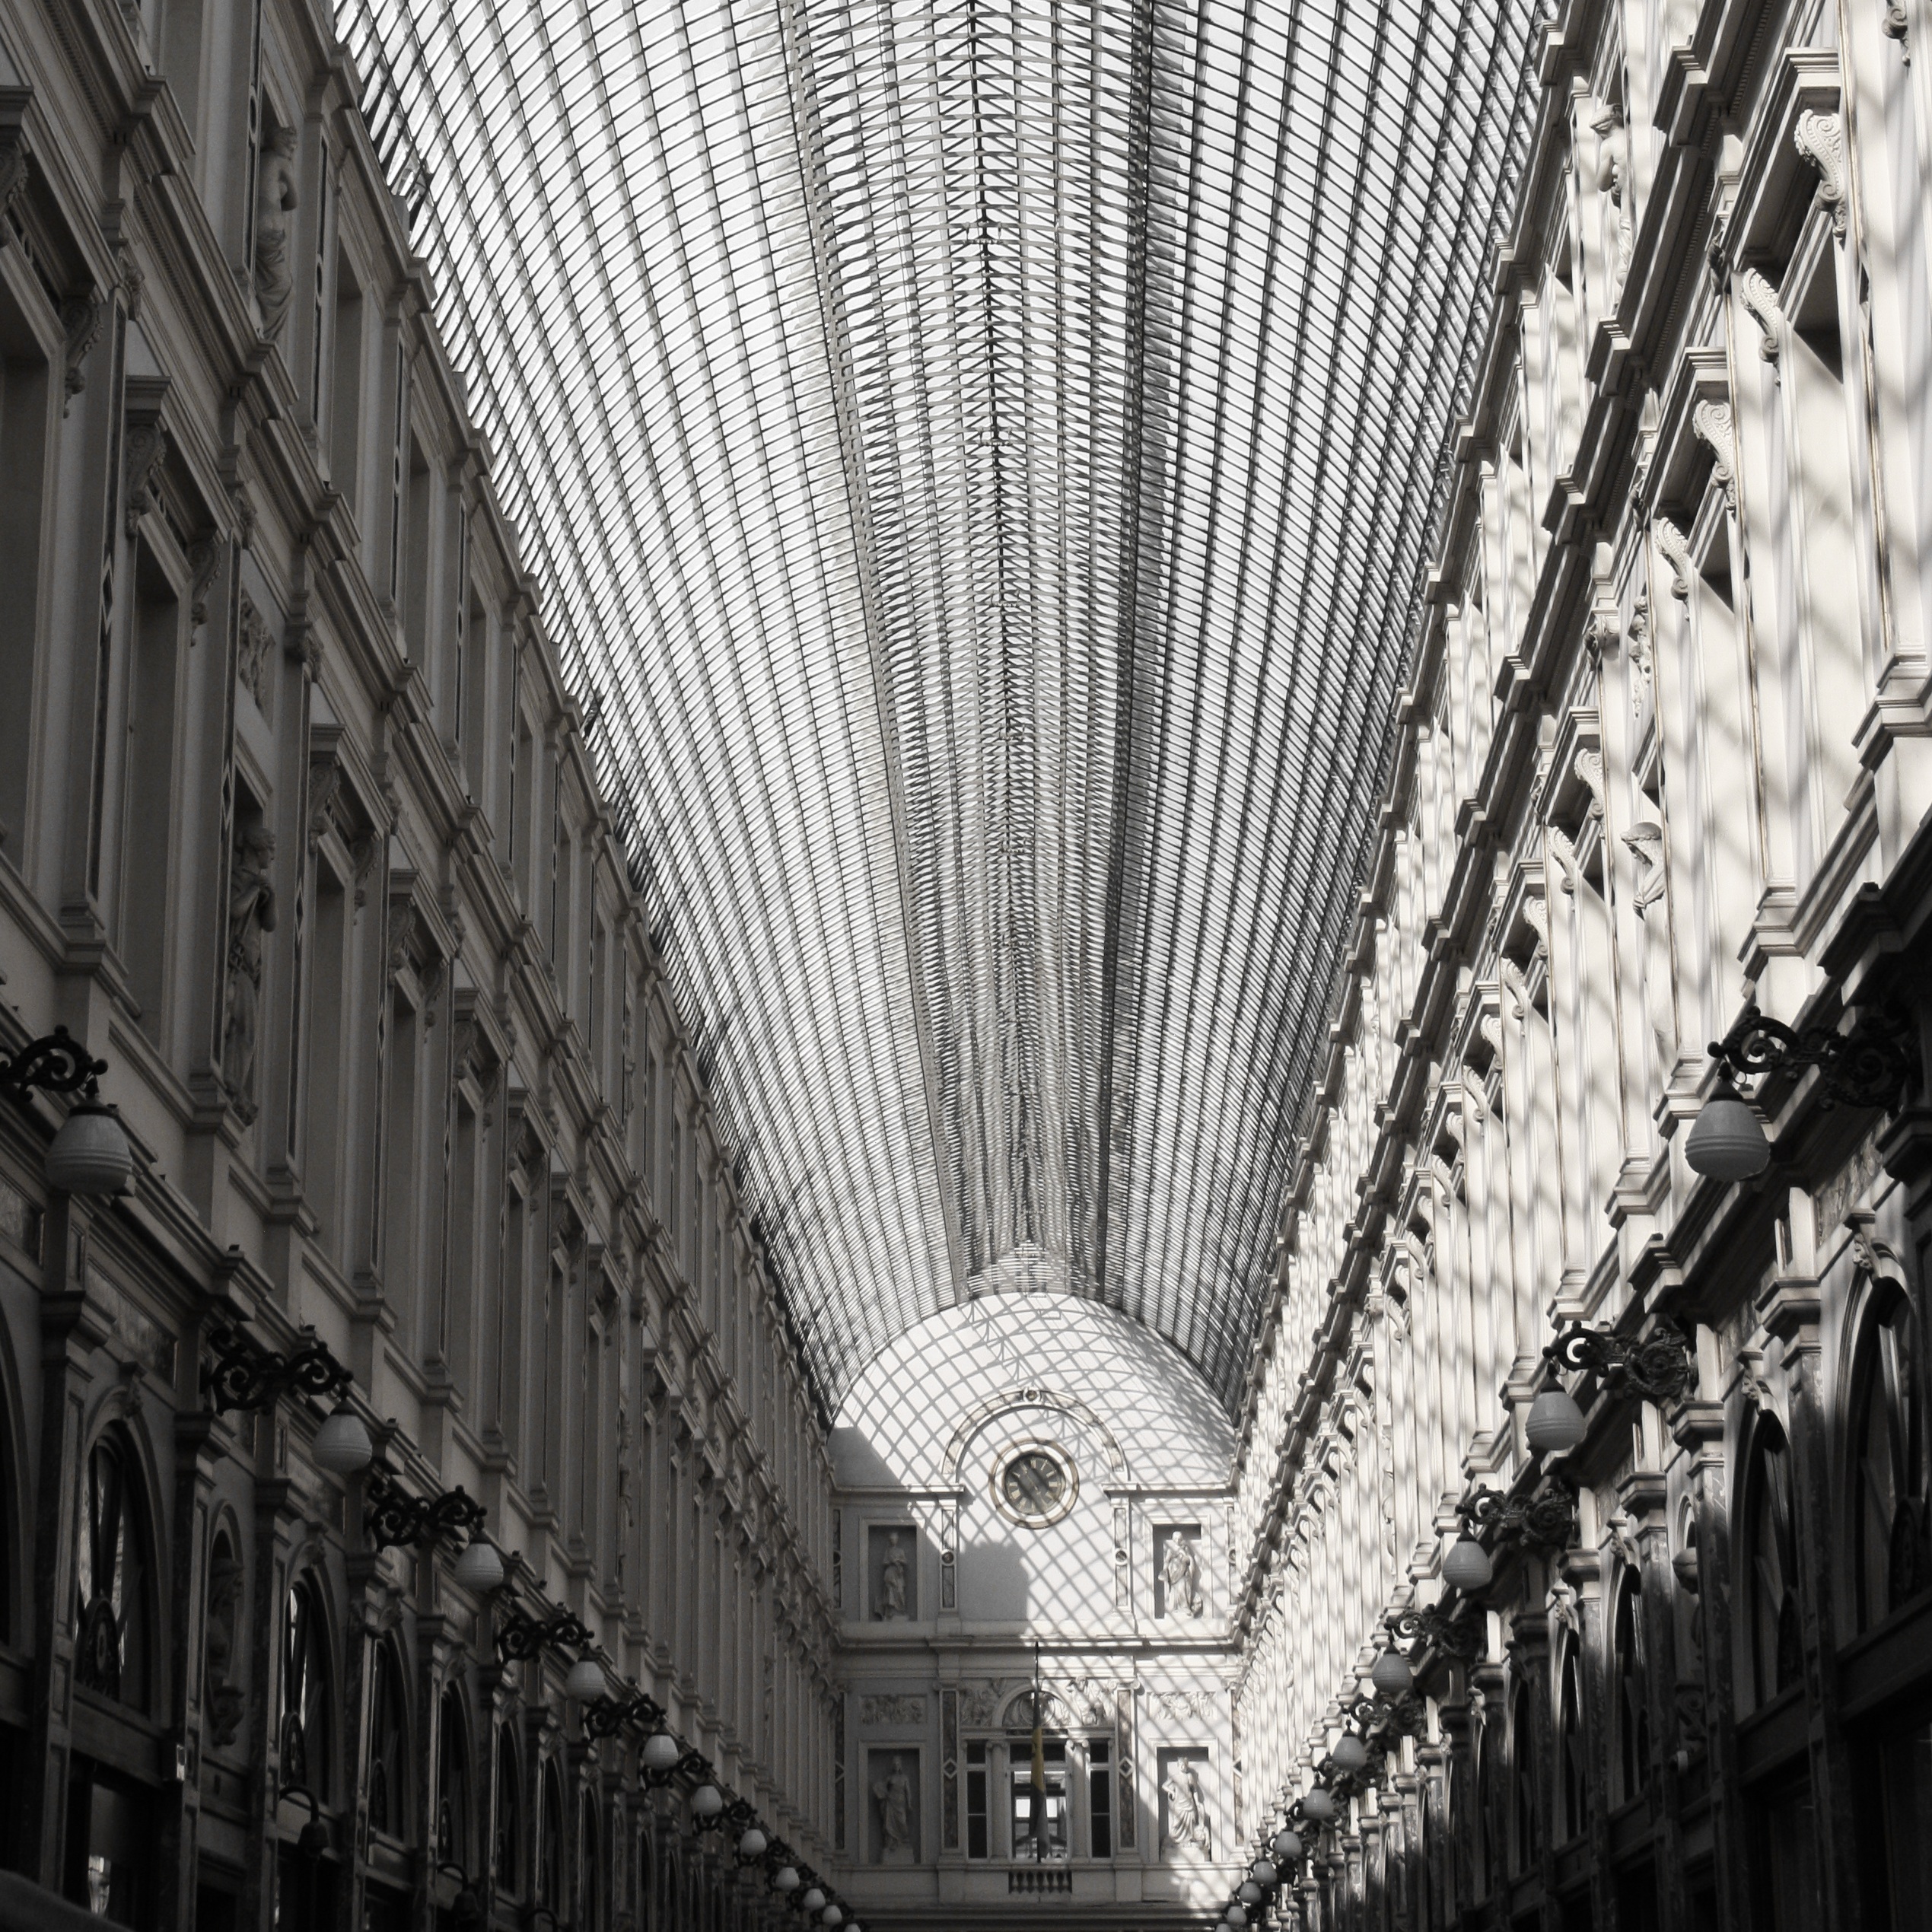
black and white, architecture, structure, skyscraper, line, facade, monochrome, stadium, brussels, design, symmetry, gallery, metropolis, monochrome photography, sport venue